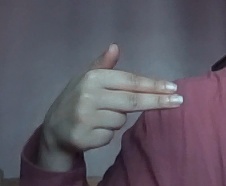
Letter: ghain